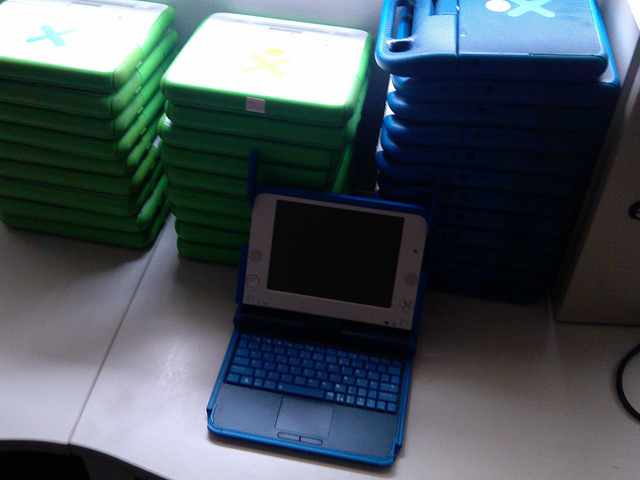
user: Given an image and a question. Answer the question in a short answer. Question: What material is the screen depicted made out of? Short Answer:
assistant: plastic